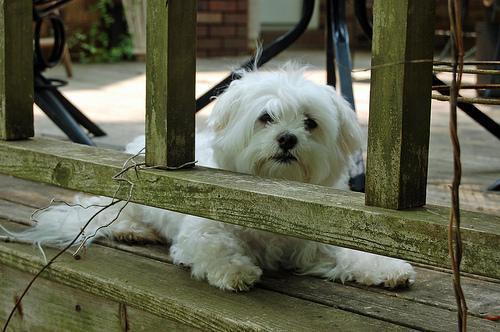
Maltese_dog